Imamzadeh Ismail and Shayah Mosque

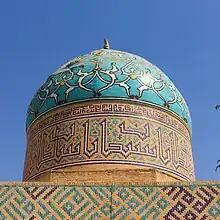
The imamzadeh dome

The Imamzadeh Ismail and Shayah Mosque is a Twelver Shi'ite imamzadeh, mausoleum, and mosque complex, located in Esfahan, in the province of Isfahan, Iran, which dates from both the Seljuk and Safavid periods. The complex was added to the Iran National Heritage List on 6 January 1932, administered by the Cultural Heritage, Handicrafts and Tourism Organization of Iran.